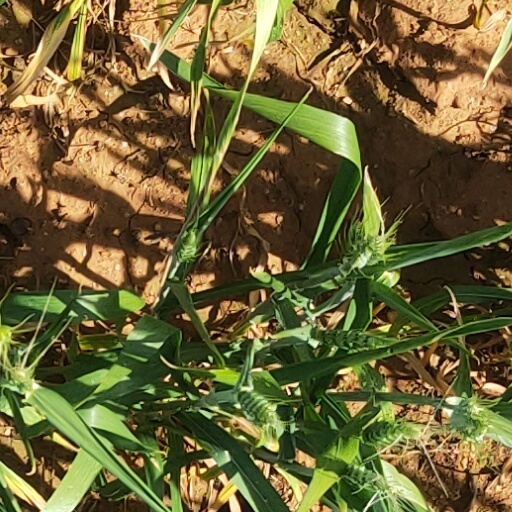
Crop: wheat